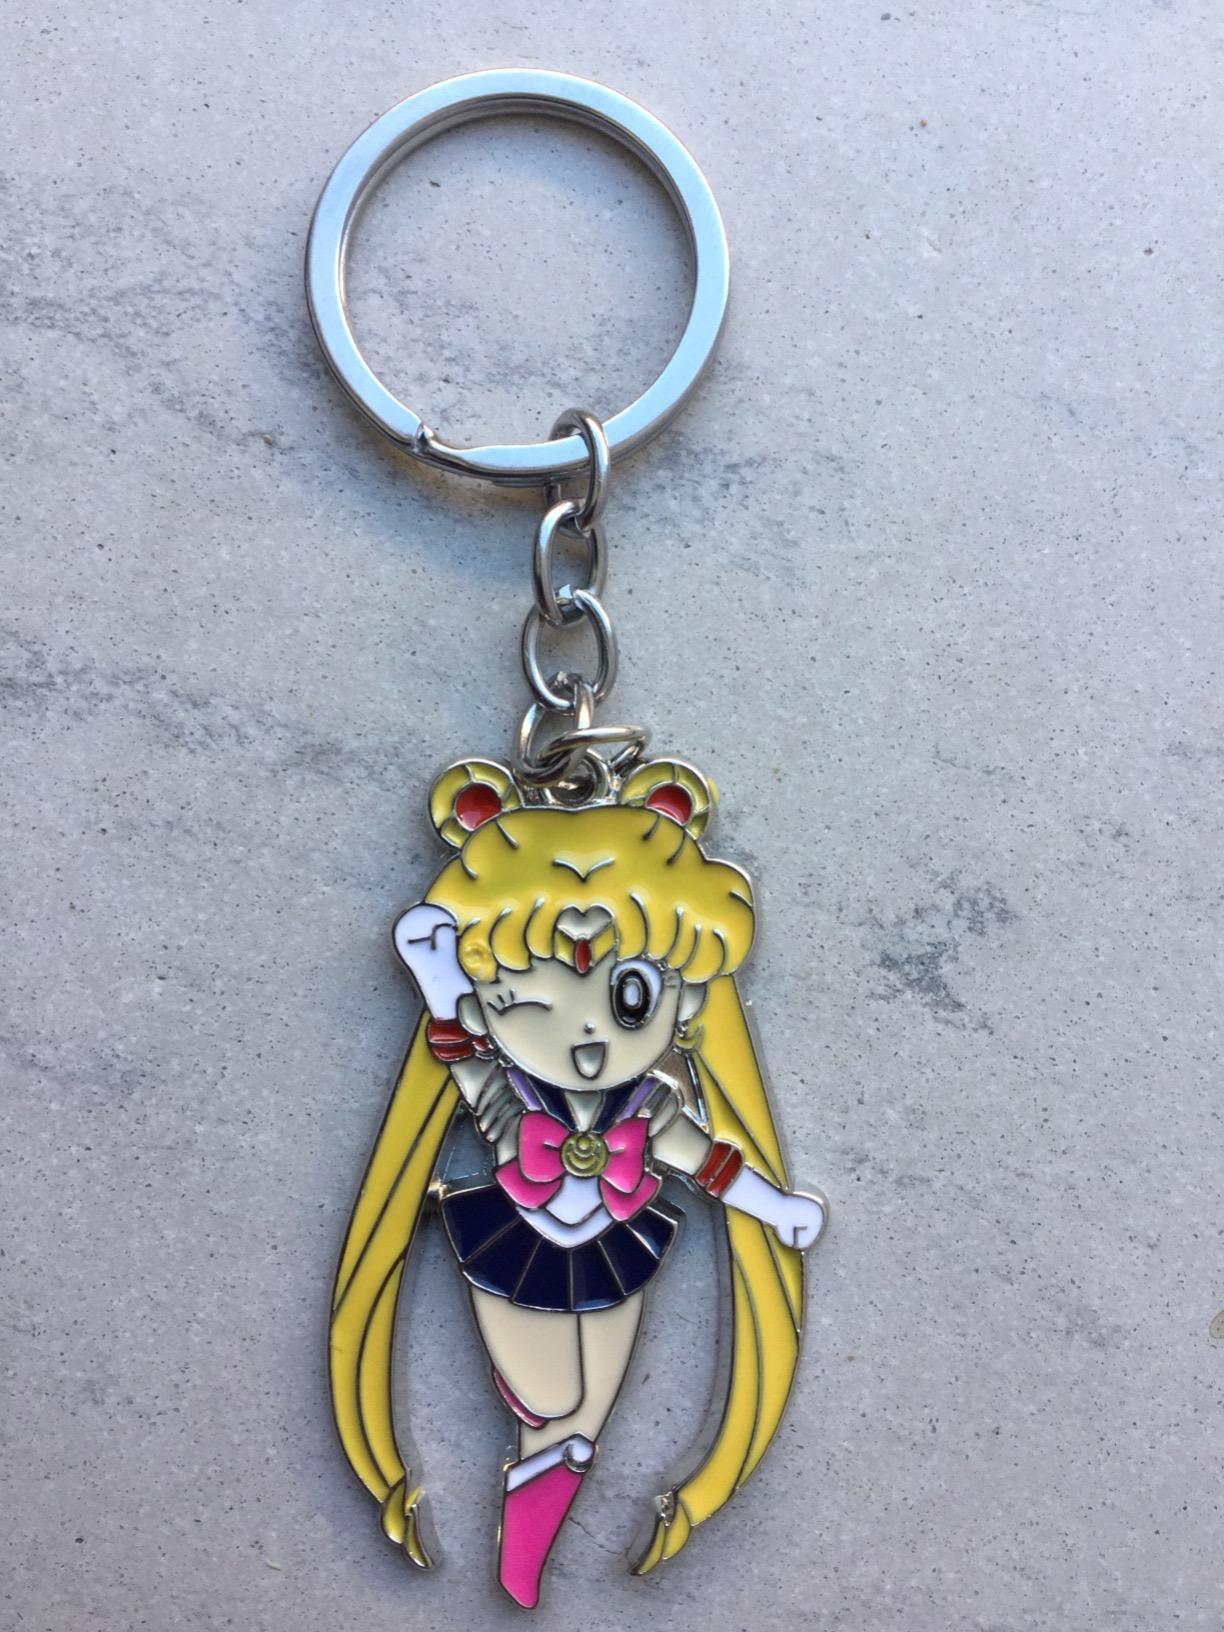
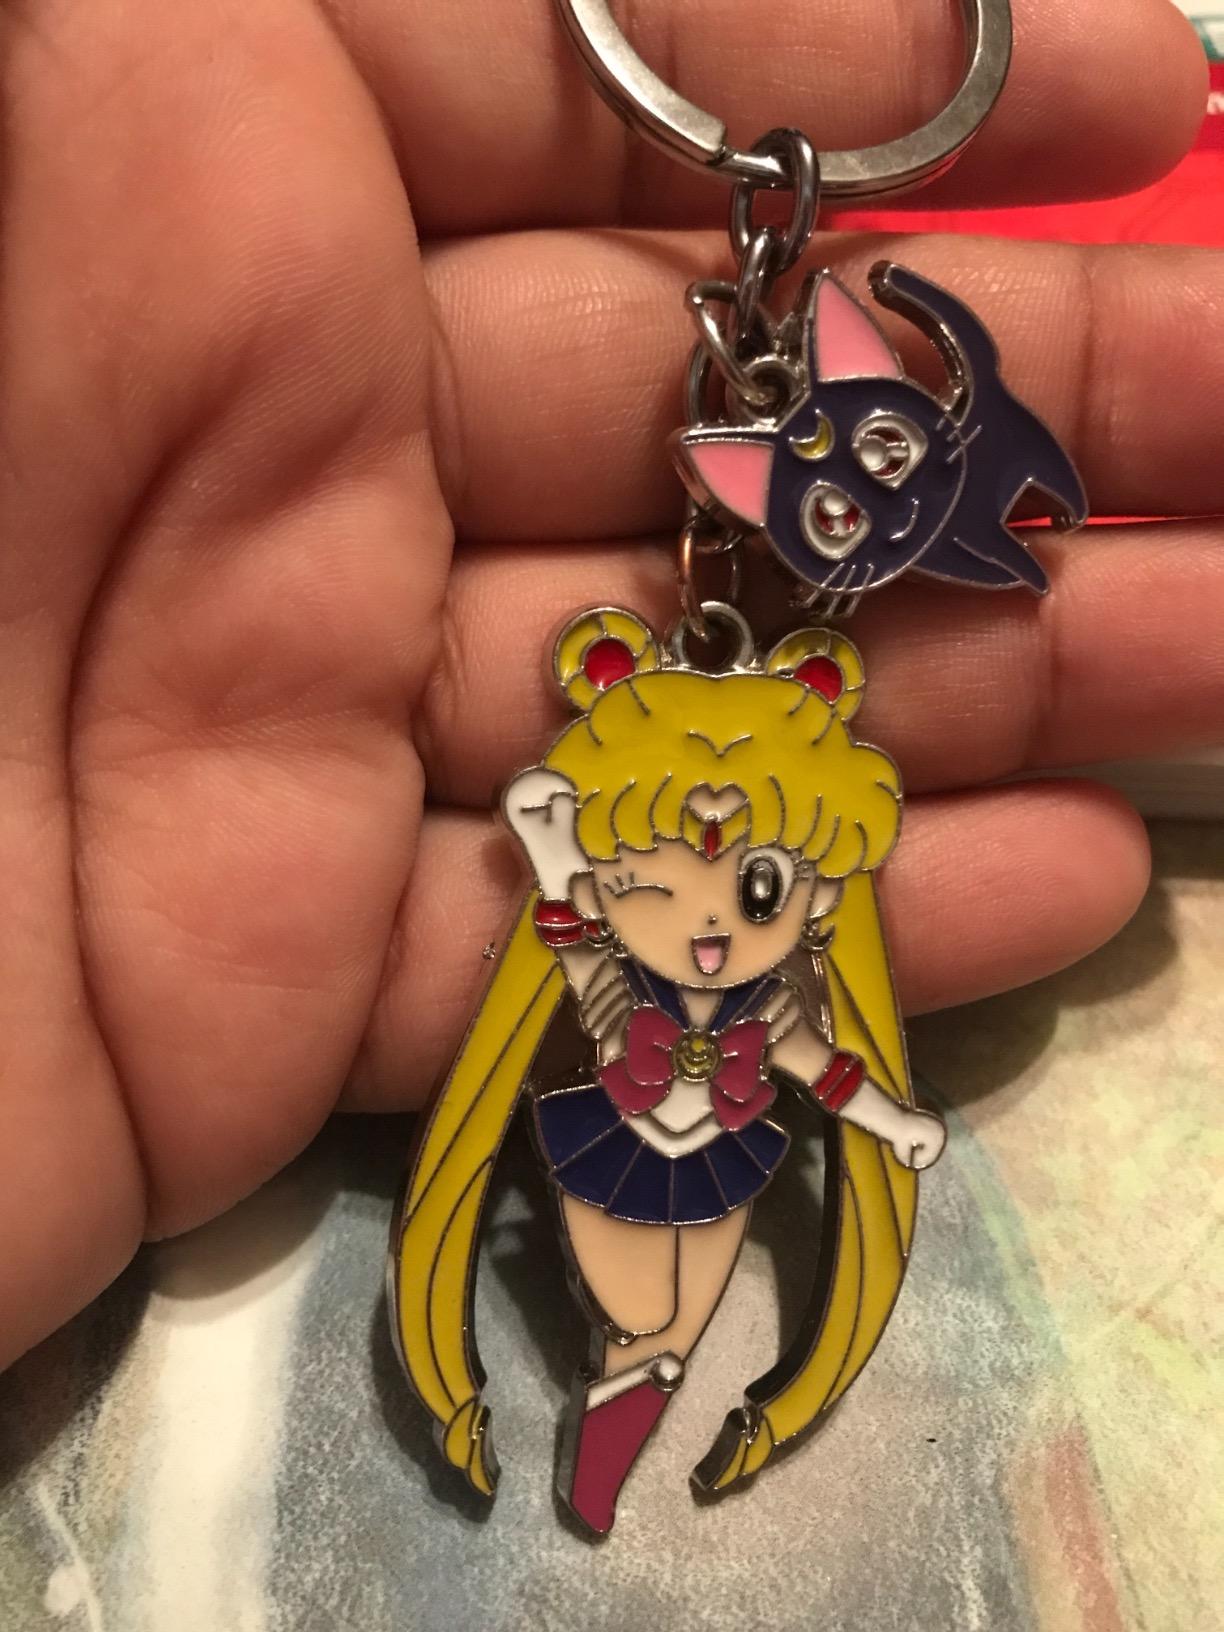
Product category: accessories_keychain
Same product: yes